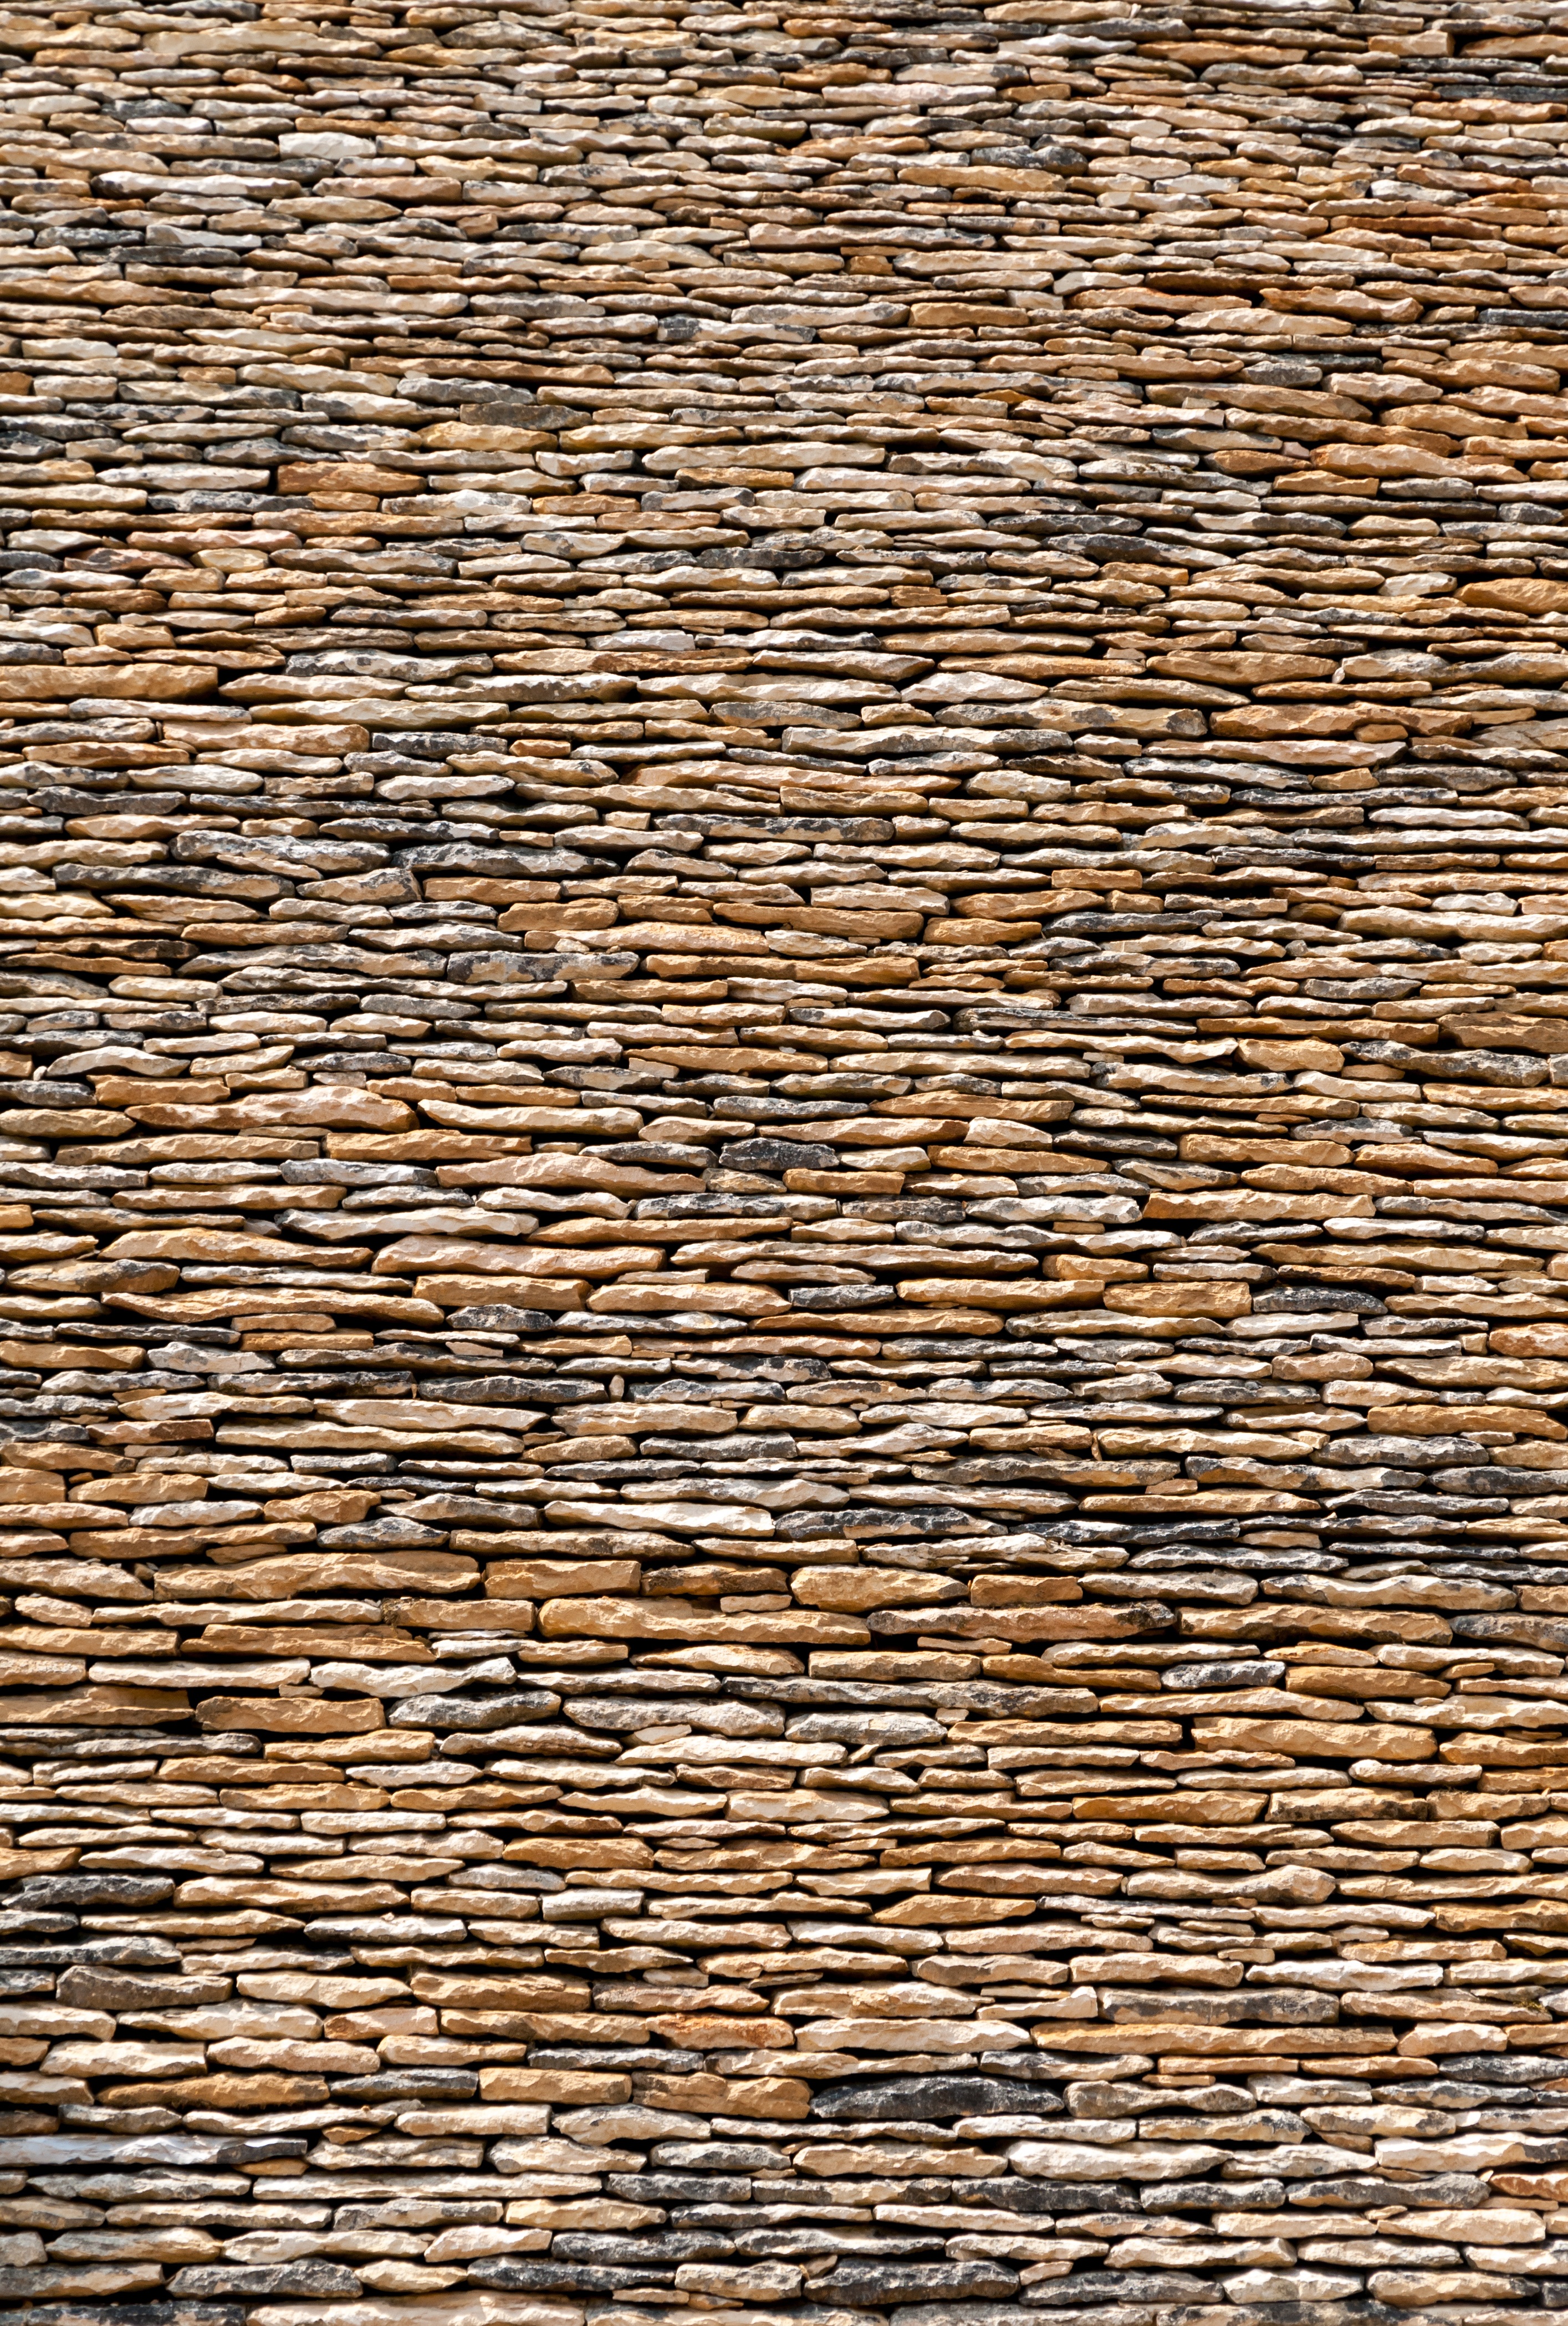
wood, house, texture, floor, roof, building, cobblestone, wall, stone, soil, tile, stone wall, stack, brick, material, stacked, brickwork, house roof, flooring, road surface